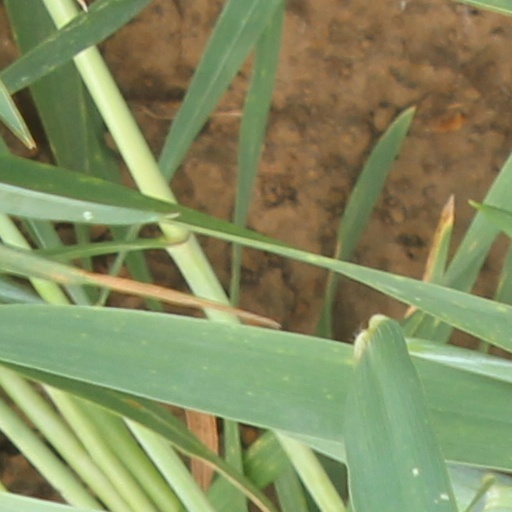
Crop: wheat